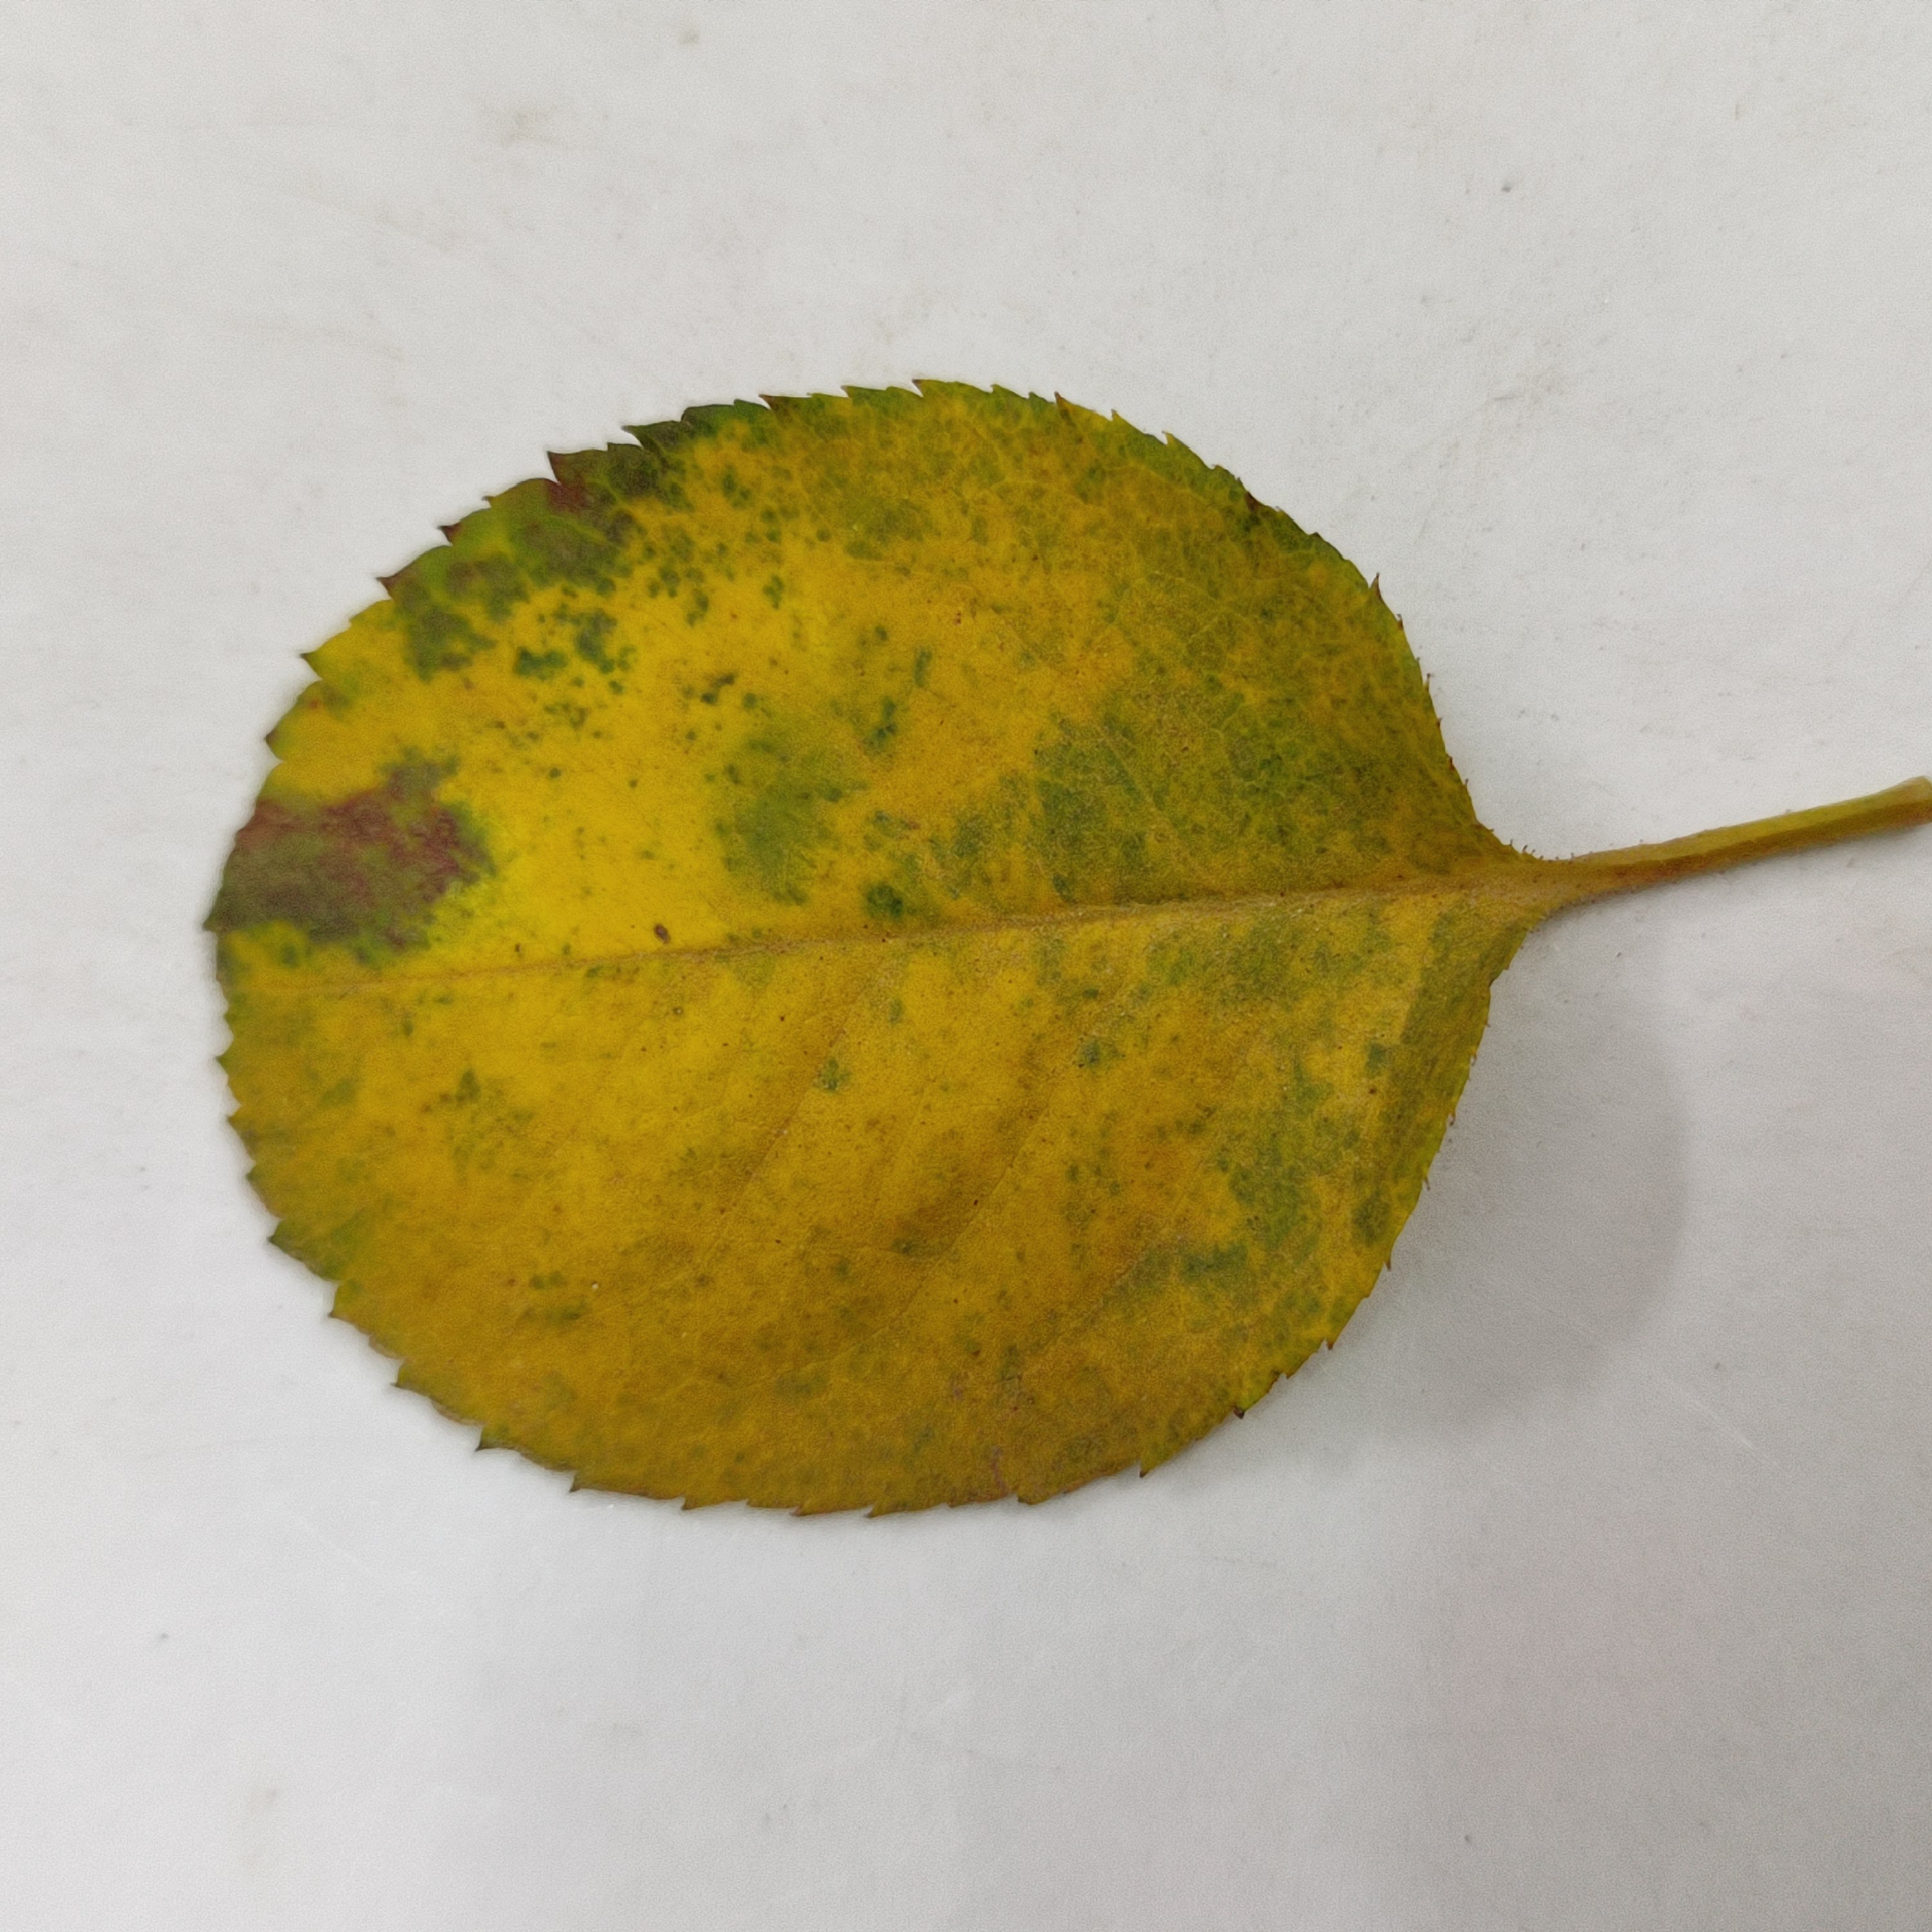
Label: Yellow Mosaic Virus